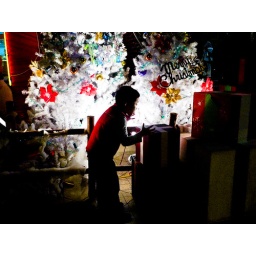
Taken at the street corner of Vincom tower in Hanoi